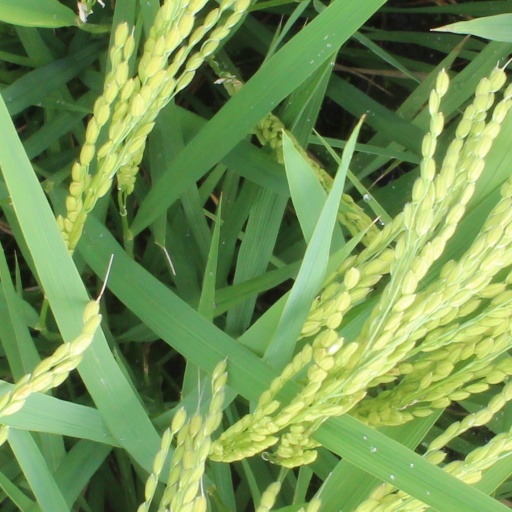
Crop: rice